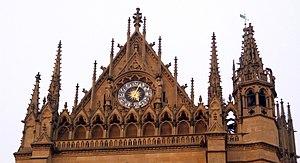
Cathédrale Saint-Etienne de Metz, Metz, FRANCE
La cathédrale Saint-Étienne de Metz est la cathédrale catholique du diocèse de Metz, dans le département français de la Moselle en région Grand Est.